Doug Williams (wrestler)

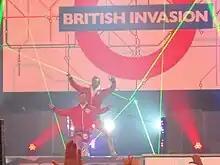
The British Invasion making their entrance at Slammiversary IX

On 31 March episode of "Impact!", Williams turned heel and reformed the British Invasion with Magnus by attacking the team of Eric Young and Orlando Jordan. In their first match back together, Williams and Magnus were defeated by Ink Inc. (Jesse Neal and Shannon Moore) on 12 April episode of "Xplosion". On 17 April at Lockdown, Williams and Magnus were defeated again by Ink Inc. in a four tag team number one contenders' Steel Cage match. Despite not having won a single match since their reformation, it was announced on 2 June episode of "Impact Wrestling" that the British Invasion would receive a shot at the TNA World Tag Team Championship at Slammiversary IX. At the pay-per-view, Williams and Magnus were unsuccessful in their challenge for the title, losing to the team of James Storm and Alex Shelley, who filled in for Robert Roode, who was sidelined with a storyline injury. On 30 June episode of "Impact Wrestling", Williams and Magnus turned face by responding to Mexican America's bad remarks by praising the United States. They were then attacked until Rob Terry returned to save them, effectively adding him back to the group. On 14 July episode of "Impact Wrestling", Mexican America's Anarquia and Hernandez defeated Williams and Magnus in a TNA World Tag Team Championship number one contender's match, following outside interference from their stablemate Rosita. In December, Magnus formed a new tag team with Samoa Joe, which eventually led to the dissolution of the British Invasion.